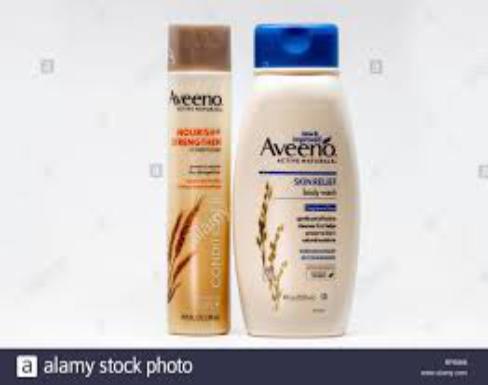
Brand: Aveeno
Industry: Necessities